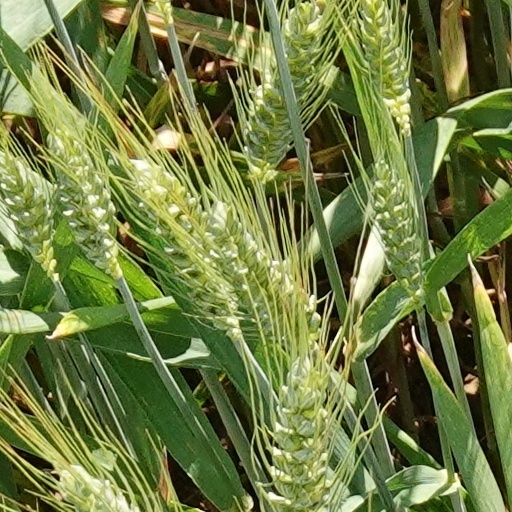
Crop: wheat